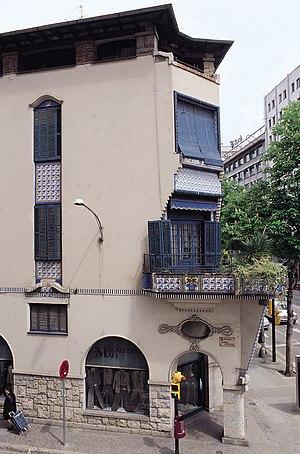
Rafael Masó i Valentí, né le 16 août 1880 à Gérone et mort le 13 juillet 1935 dans la même ville, est un architecte espagnol de Catalogne.